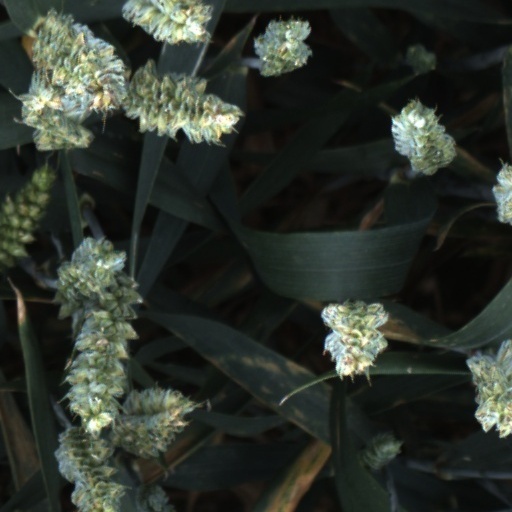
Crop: wheat